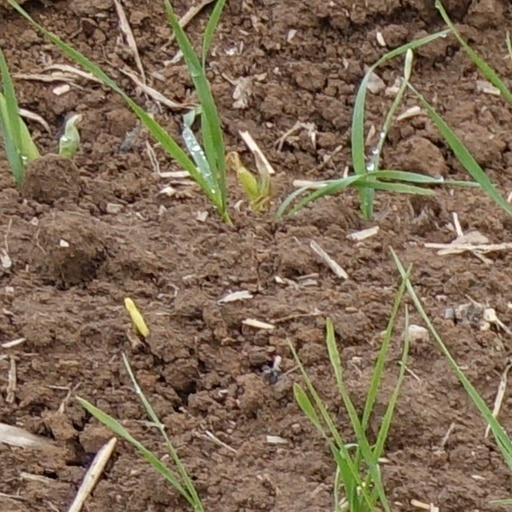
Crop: wheat